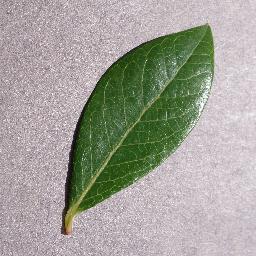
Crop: blueberry
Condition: healthy